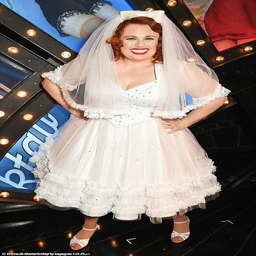
who 's that girl ? the star dons a curly red wig for her role , along with a sultry slick of red lipstick